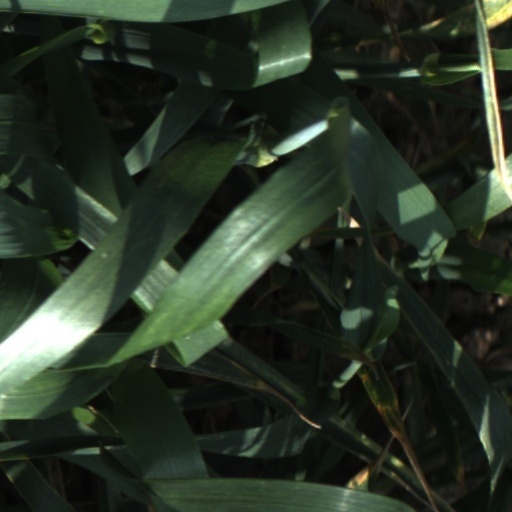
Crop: wheat